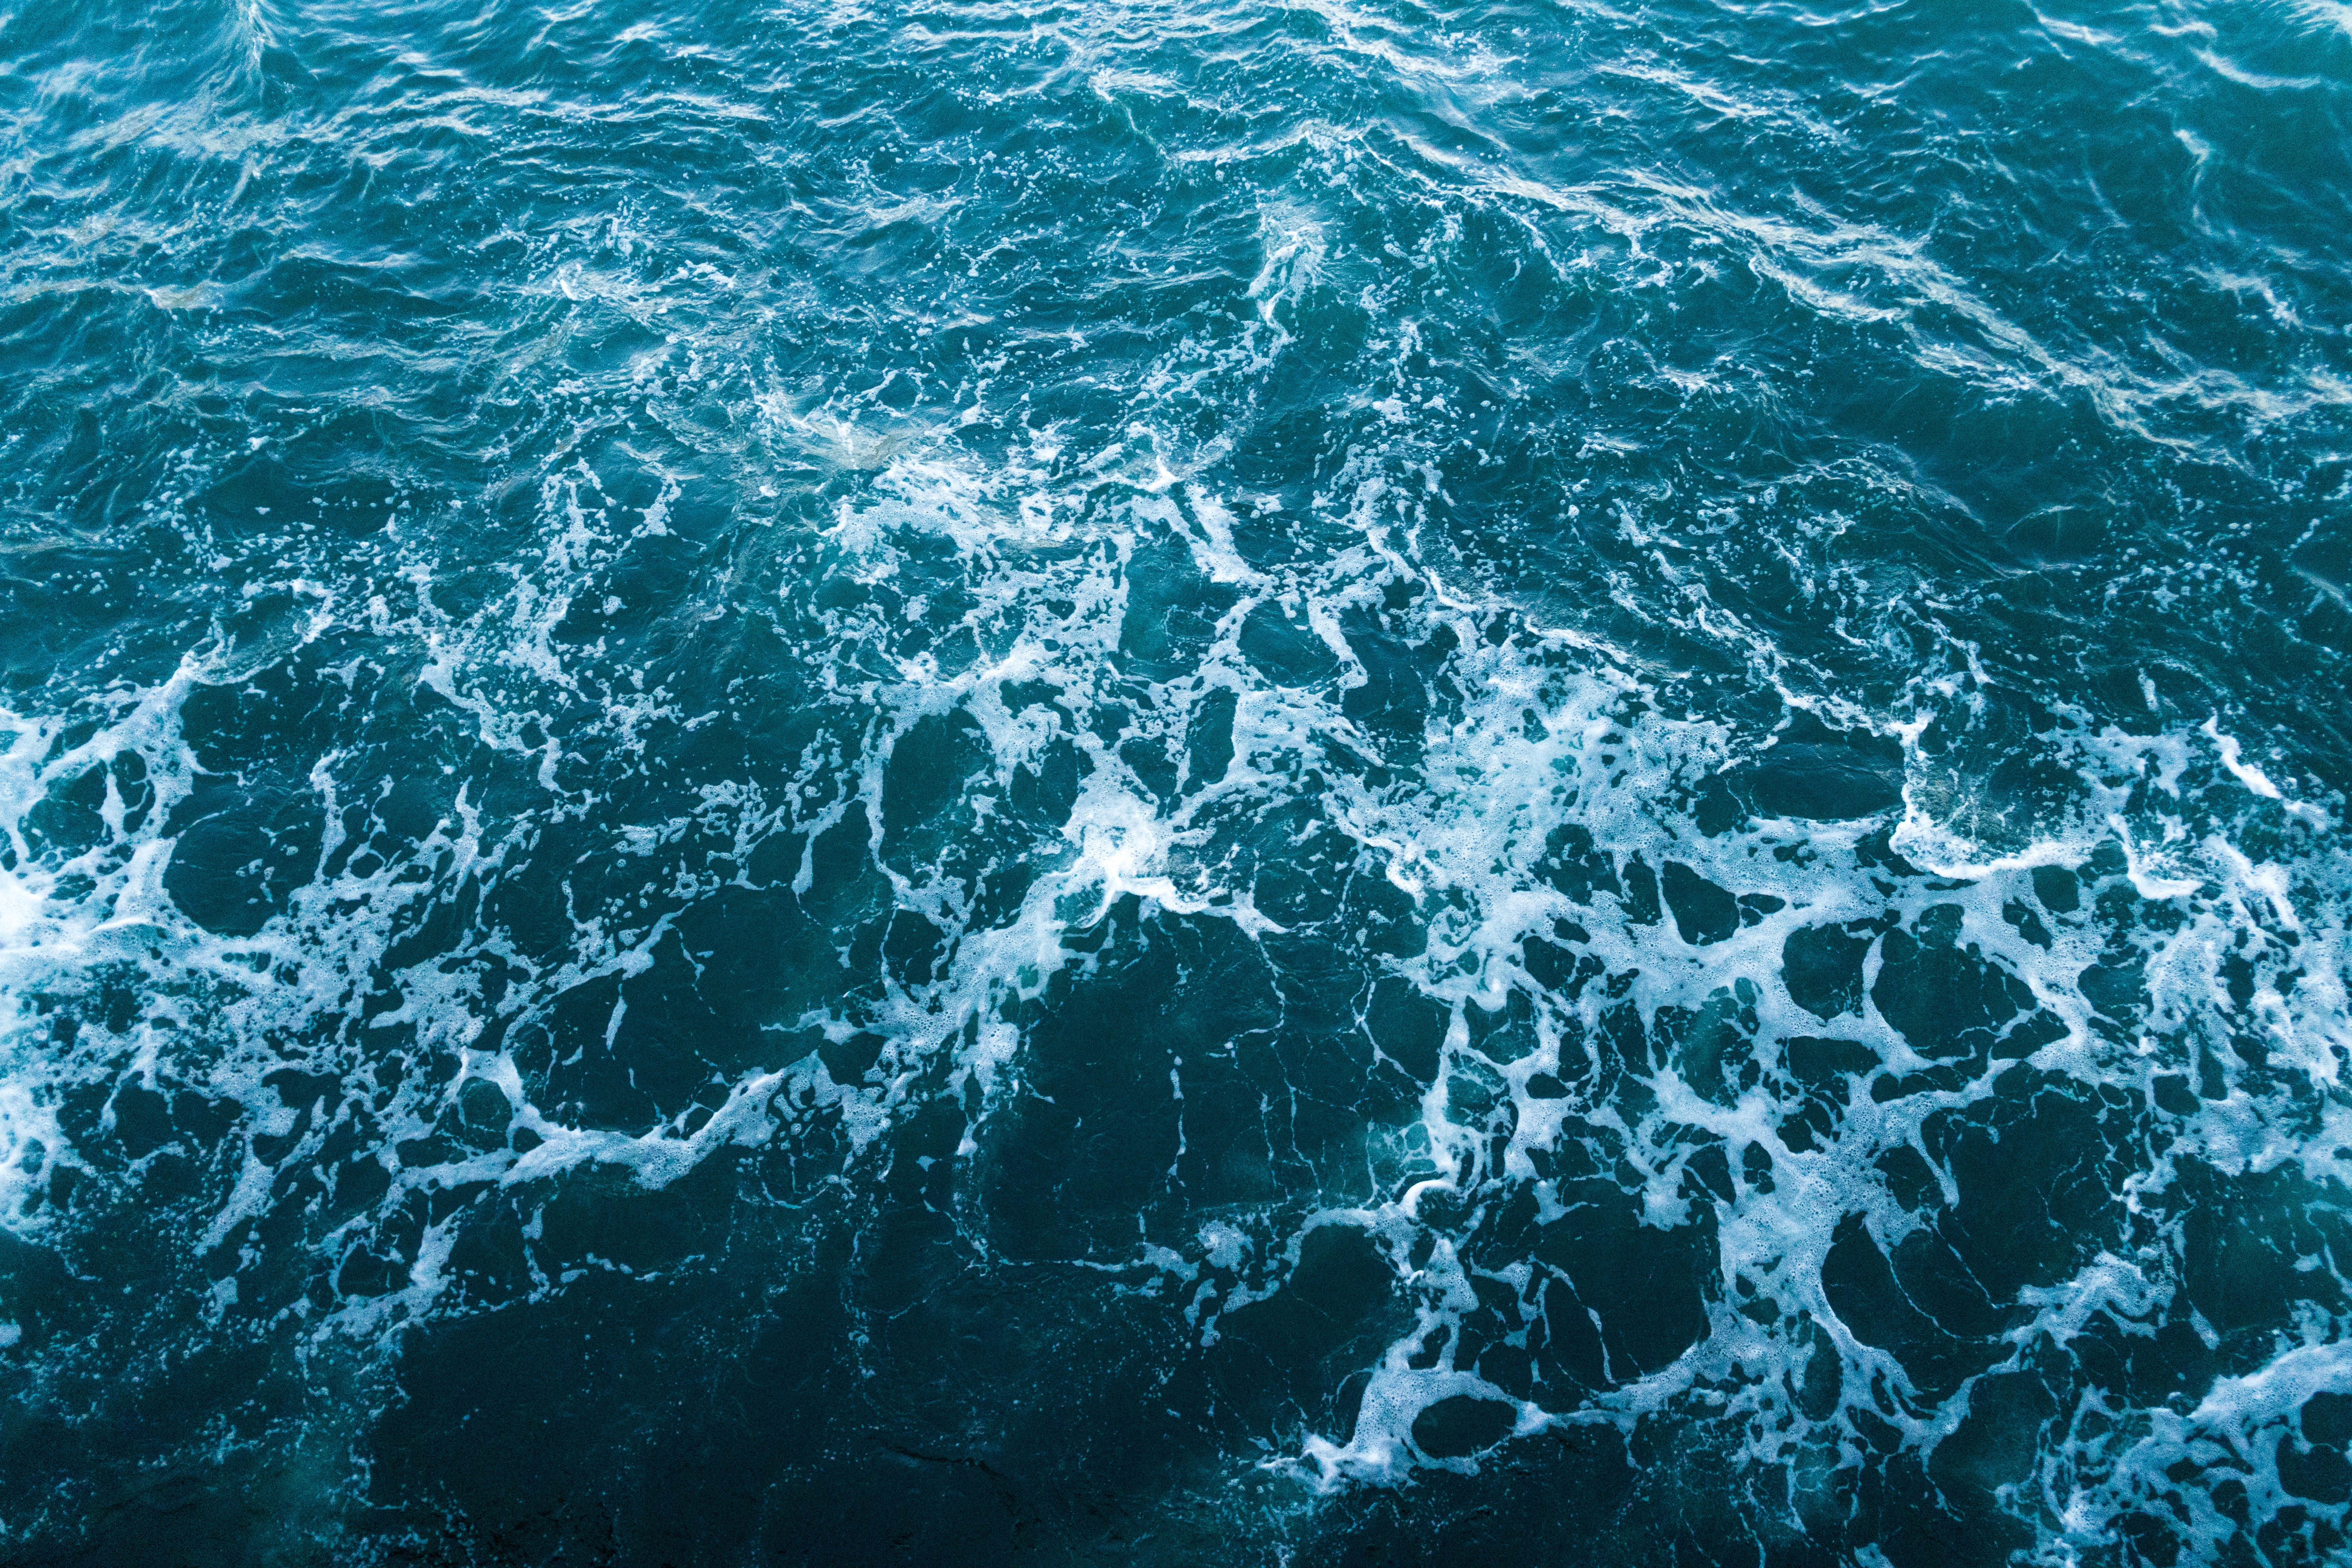
sea, coast, water, ocean, wave, underwater, wafe, coral reef, reef, wind wave